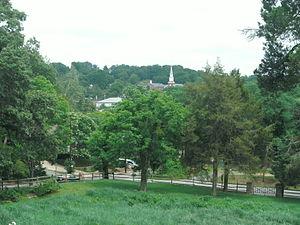
Falmouth est une Census-designated place du comté de Stafford dans l'État de Virginie. Elle est située sur la rive nord de la Rappahannock en face de la ville de Fredericksburg.